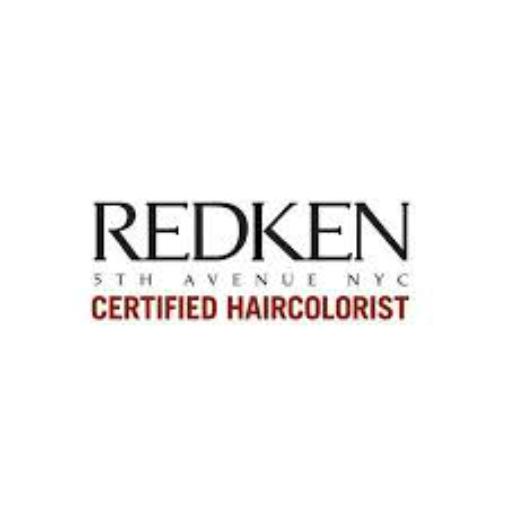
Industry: Necessities